Eta Geminorum

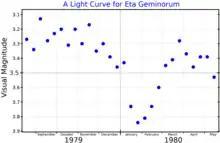
A visual band light curve for the 1979-1980 eclipse of Eta Geminorum

In 1865, Julius Schmidt first reported that η Geminorum was a variable star. The light variations were described by Schmidt and other observers as having long maxima of constant brightness, minima of greatly varying size and shape, and a period around 231 days. The star was classified as both a semiregular variable and an eclipsing variable. The eclipse period has been set at about eight years, corresponding to the orbit of an unseen companion. The eclipses were initially questioned, but special projects led to the eclipses of February 1980, April 1988 and October 2012 being well observed. Eclipses have depths of about half a magnitude and durations of several weeks.